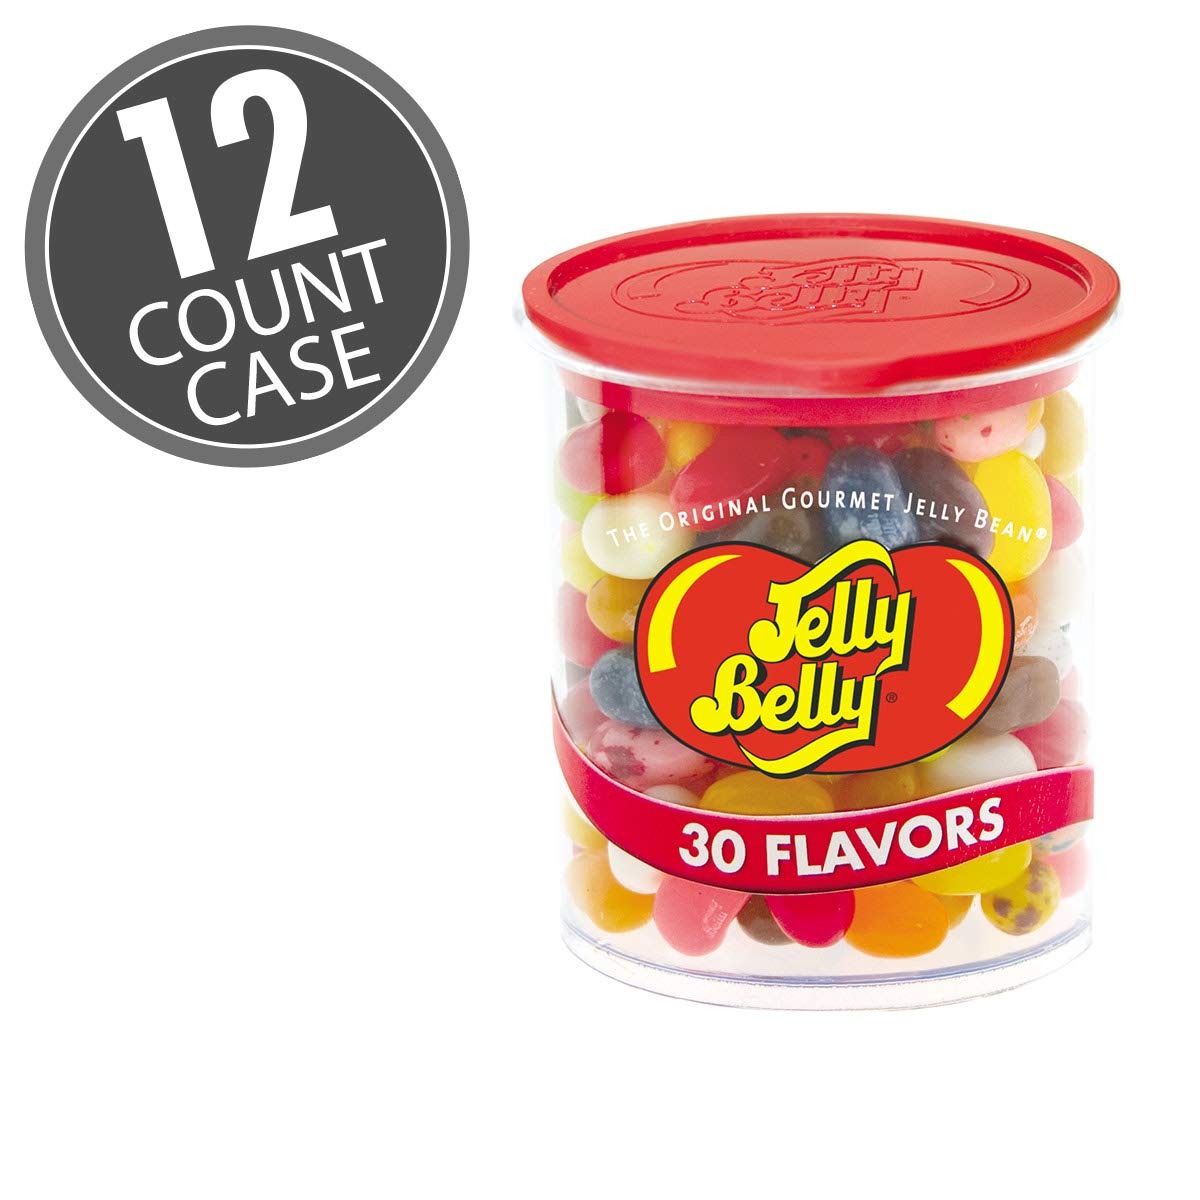
Item Name: Jelly Belly Jelly Beans, 30 Flavors, 7-oz Clear Can, 12 Pack
Bullet Point 1: Gourmet jelly beans have delicious, true-to-life flavor
Bullet Point 2: Includes 30 popular assorted flavors
Bullet Point 3: Eat them one by one or get creative with Jelly Belly Recipes
Bullet Point 4: Contains 4 calories per jelly bean
Bullet Point 5: Vegetarian and free of gluten, peanuts, dairy and fat
Value: 84.0
Unit: Ounce

Price: 9.95